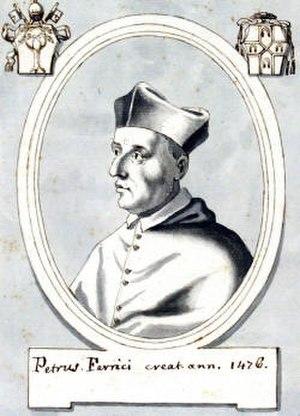
Pedro Ferris, né le 15 avril 1415/ 1416 à Cocentaina, Espagne, et mort le 25 septembre 1478 à Rome, est un cardinal espagnol. Ferris est un enfant illégitime et est un parent du pape Paul II.